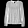
Label: Shirt